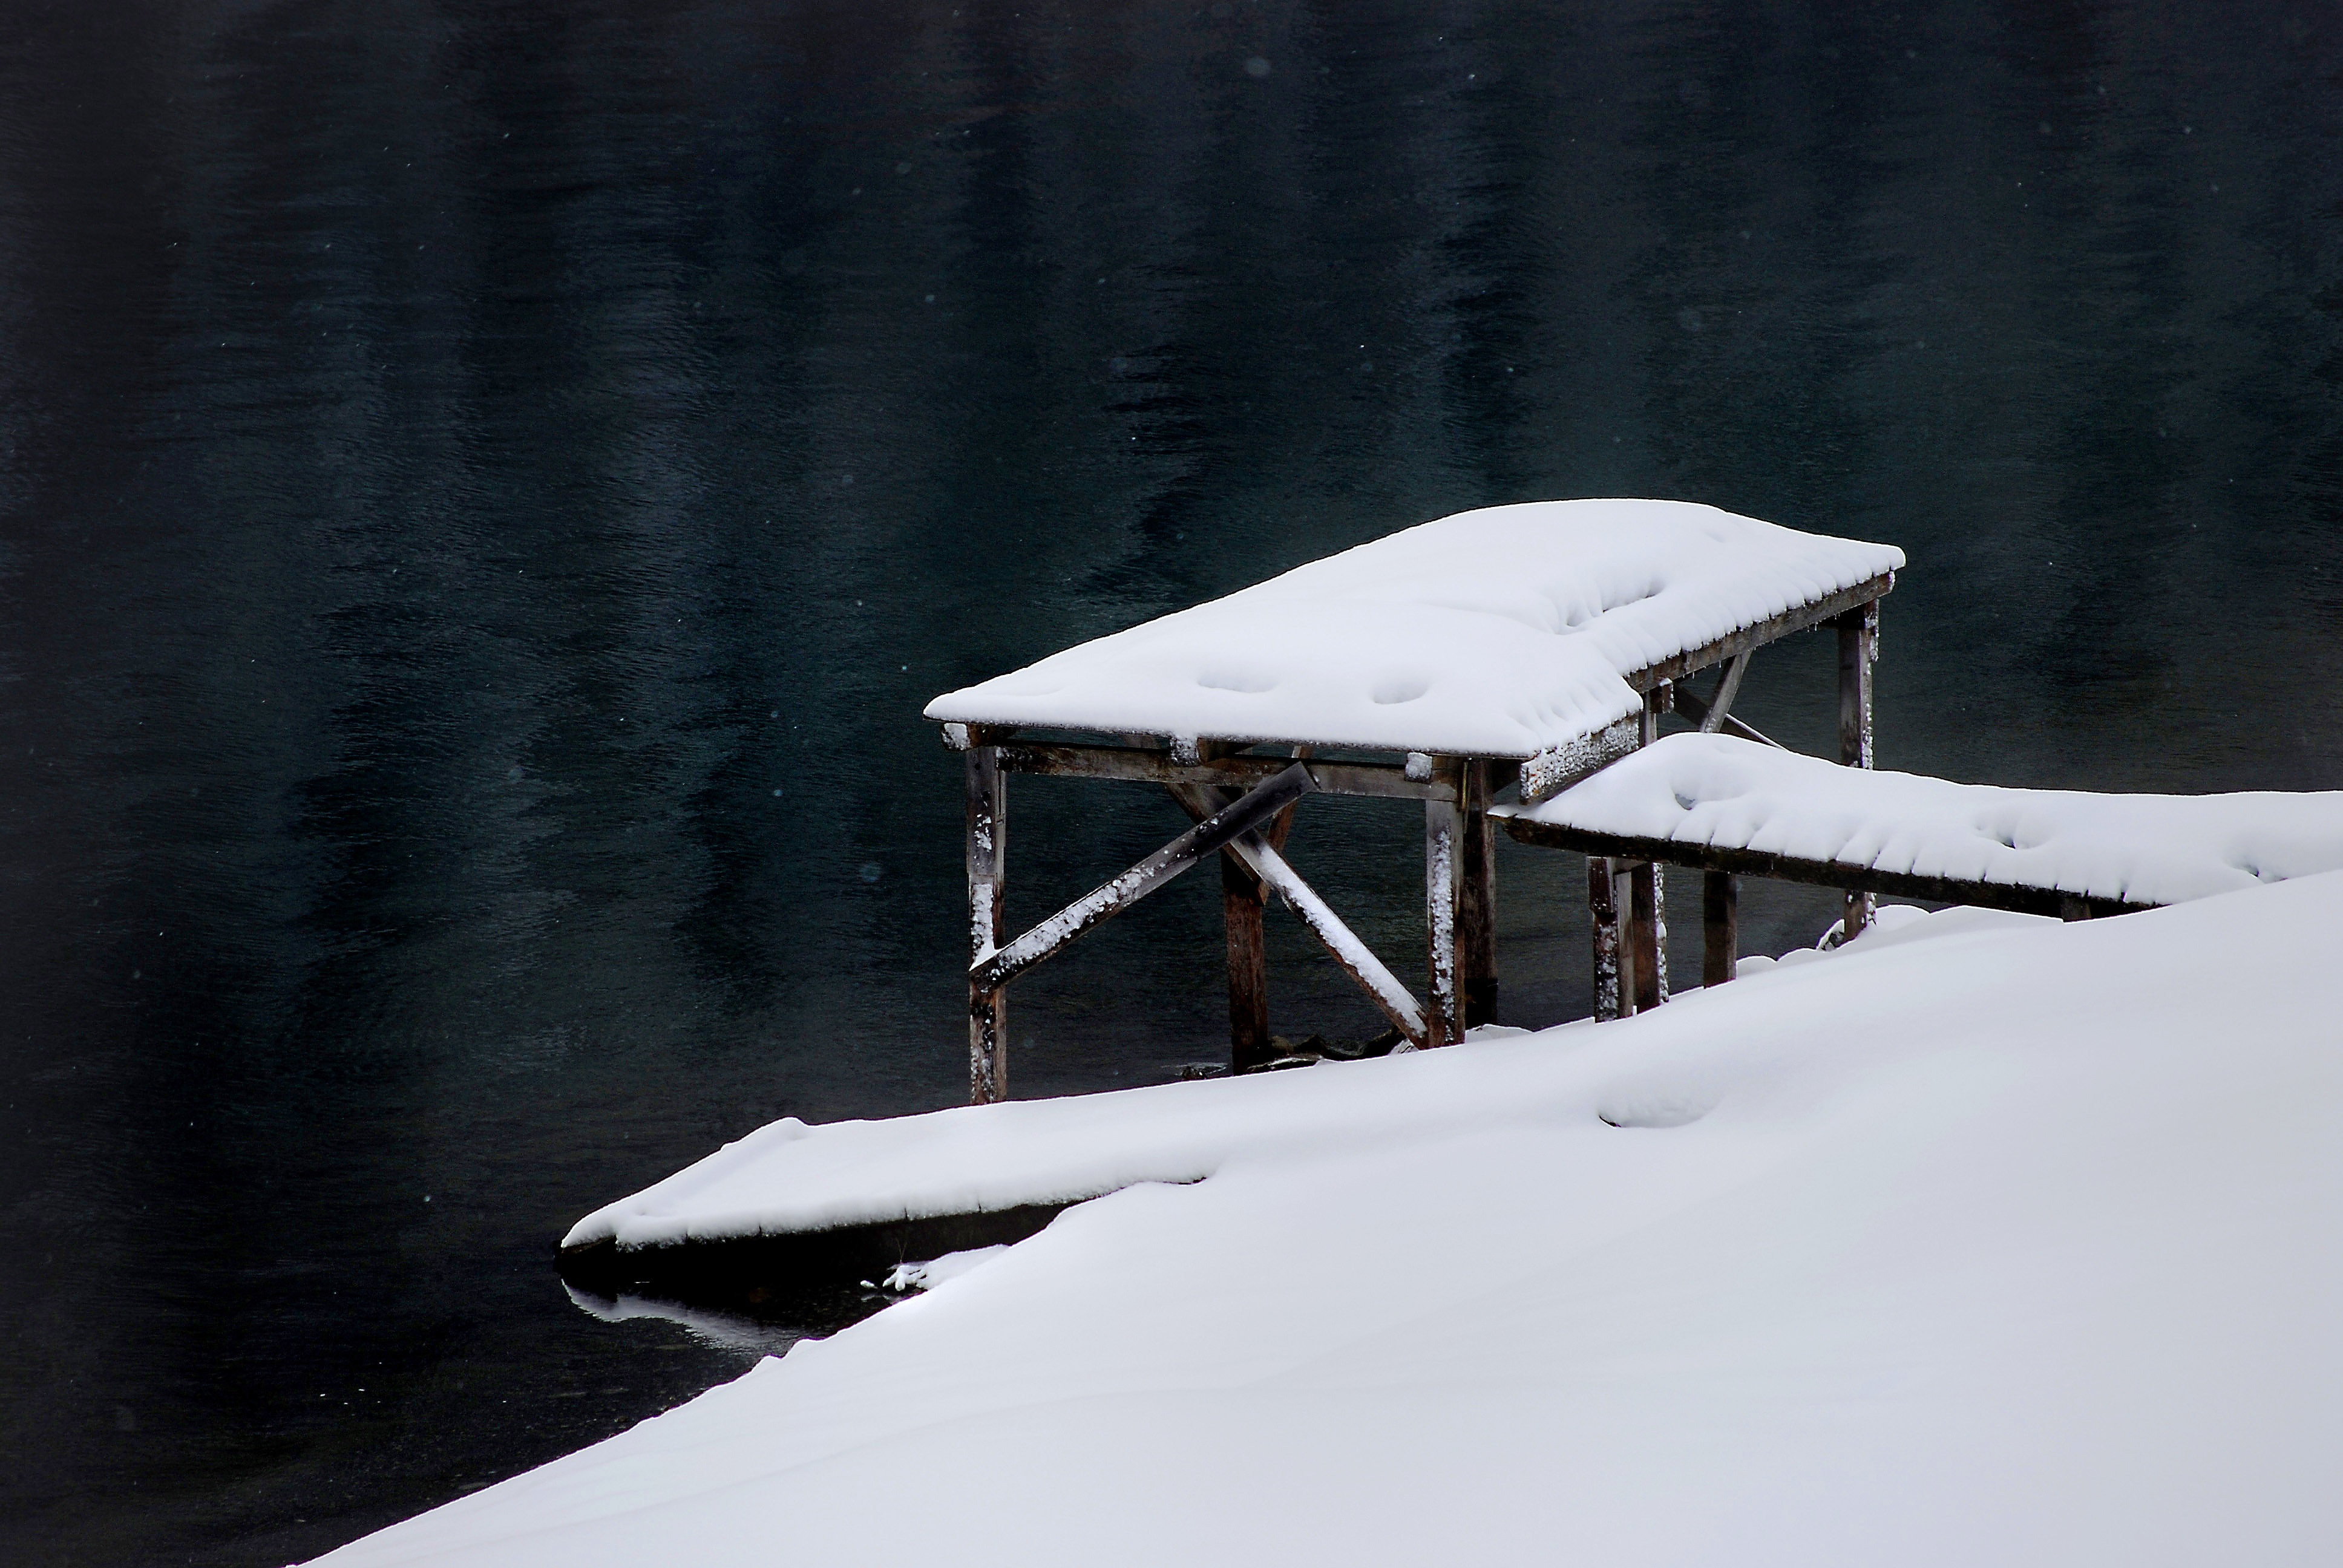
landscape, snow, cold, winter, wing, white, lake, web, ice, weather, monochrome, season, blizzard, freezing